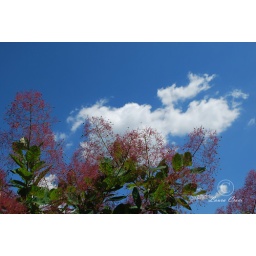
flowers in the sky